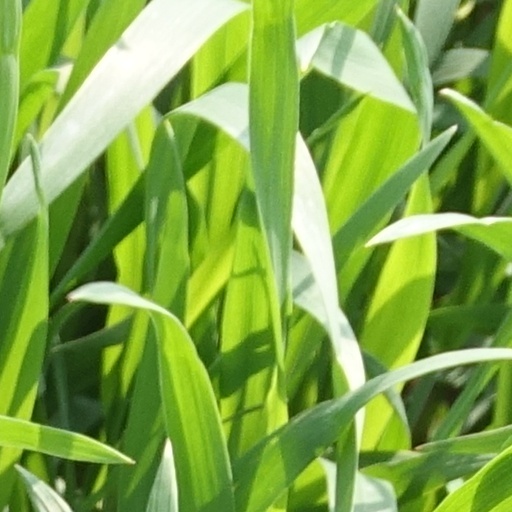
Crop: wheat